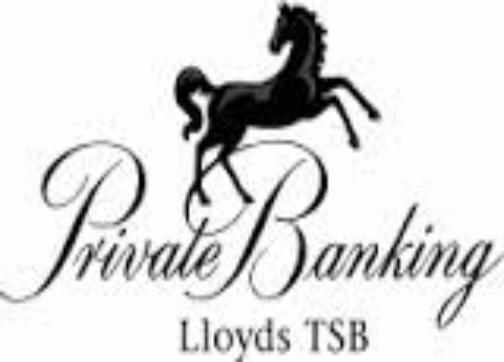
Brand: LLoyd's
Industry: Others